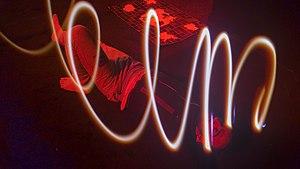
Le sommeil est un état naturel récurrent de perte de conscience du monde extérieur, accompagnée d'une diminution progressive du tonus musculaire, survenant à intervalles réguliers. Italiano: Il sonno è definito come stato di riposo contrapposto alla veglia. Azərbaycanca: Yuxu — beyin fəaliyyət normasının minimal səviyyə enməsi və ətraf mühitə olan reaksiyaların azalması ilə müşayiət olunan təbii fizioloji proses. Banjar: Guring atawa Tinduk (BH) adalah kaadaan istirahat alami di bamacam binatang manyusui, burung, iwak, dan binatang kada batulang balakang kaya beranga buting Drosophila. Español: El vocablo sueño designa tanto el acto de dormir como el deseo de hacerlo (tener sueño). Bân-lâm-gú: Khùn he̍k-chiá bîn sī chi̍t pō͘-hūn tōng-bu̍t, iû-kî chek-chui tōng-bu̍t khah bô kám-kak mā khah bô oa̍h-tāng ê chōng-thài. Беларуская: Сон — натуральны фізіялагічны працэс знаходжання ў стане з мінімальным узроўнем актыўнай свядомасці і паніжанай рэакцыяй на навакольны свет. Български: Сън е несъзнателно състояние, присъщо за повечето бозайници, птици, риби и за някои безгръбначни, характеризиращо се със забавяне на дейността на тялото и организма. Bosanski: Spavanje je prirodno stanje promijenjenog stanja svijesti (redukovane svijesti), koje se u čovjekovom životu izmjenjuje sa stanjem budnosti. Català: El son és un estat natural caracteritzat per la falta o manca de consciència